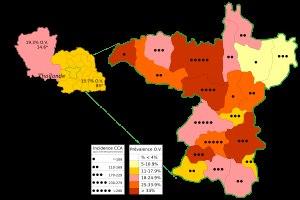
Opisthorchis viverrini est une espèce de trématodes de la famille des Opisthorchiidae qui peut parasiter les voies biliaires humaines. L'infection se fait par ingestion de poissons crus ou insuffisamment cuits. Il provoque une maladie appelée opistorchiase. Sa présence prédispose les personnes infectées à un cholangiocarcinome, un cancer de la vésicule et/ou des voies biliaires.